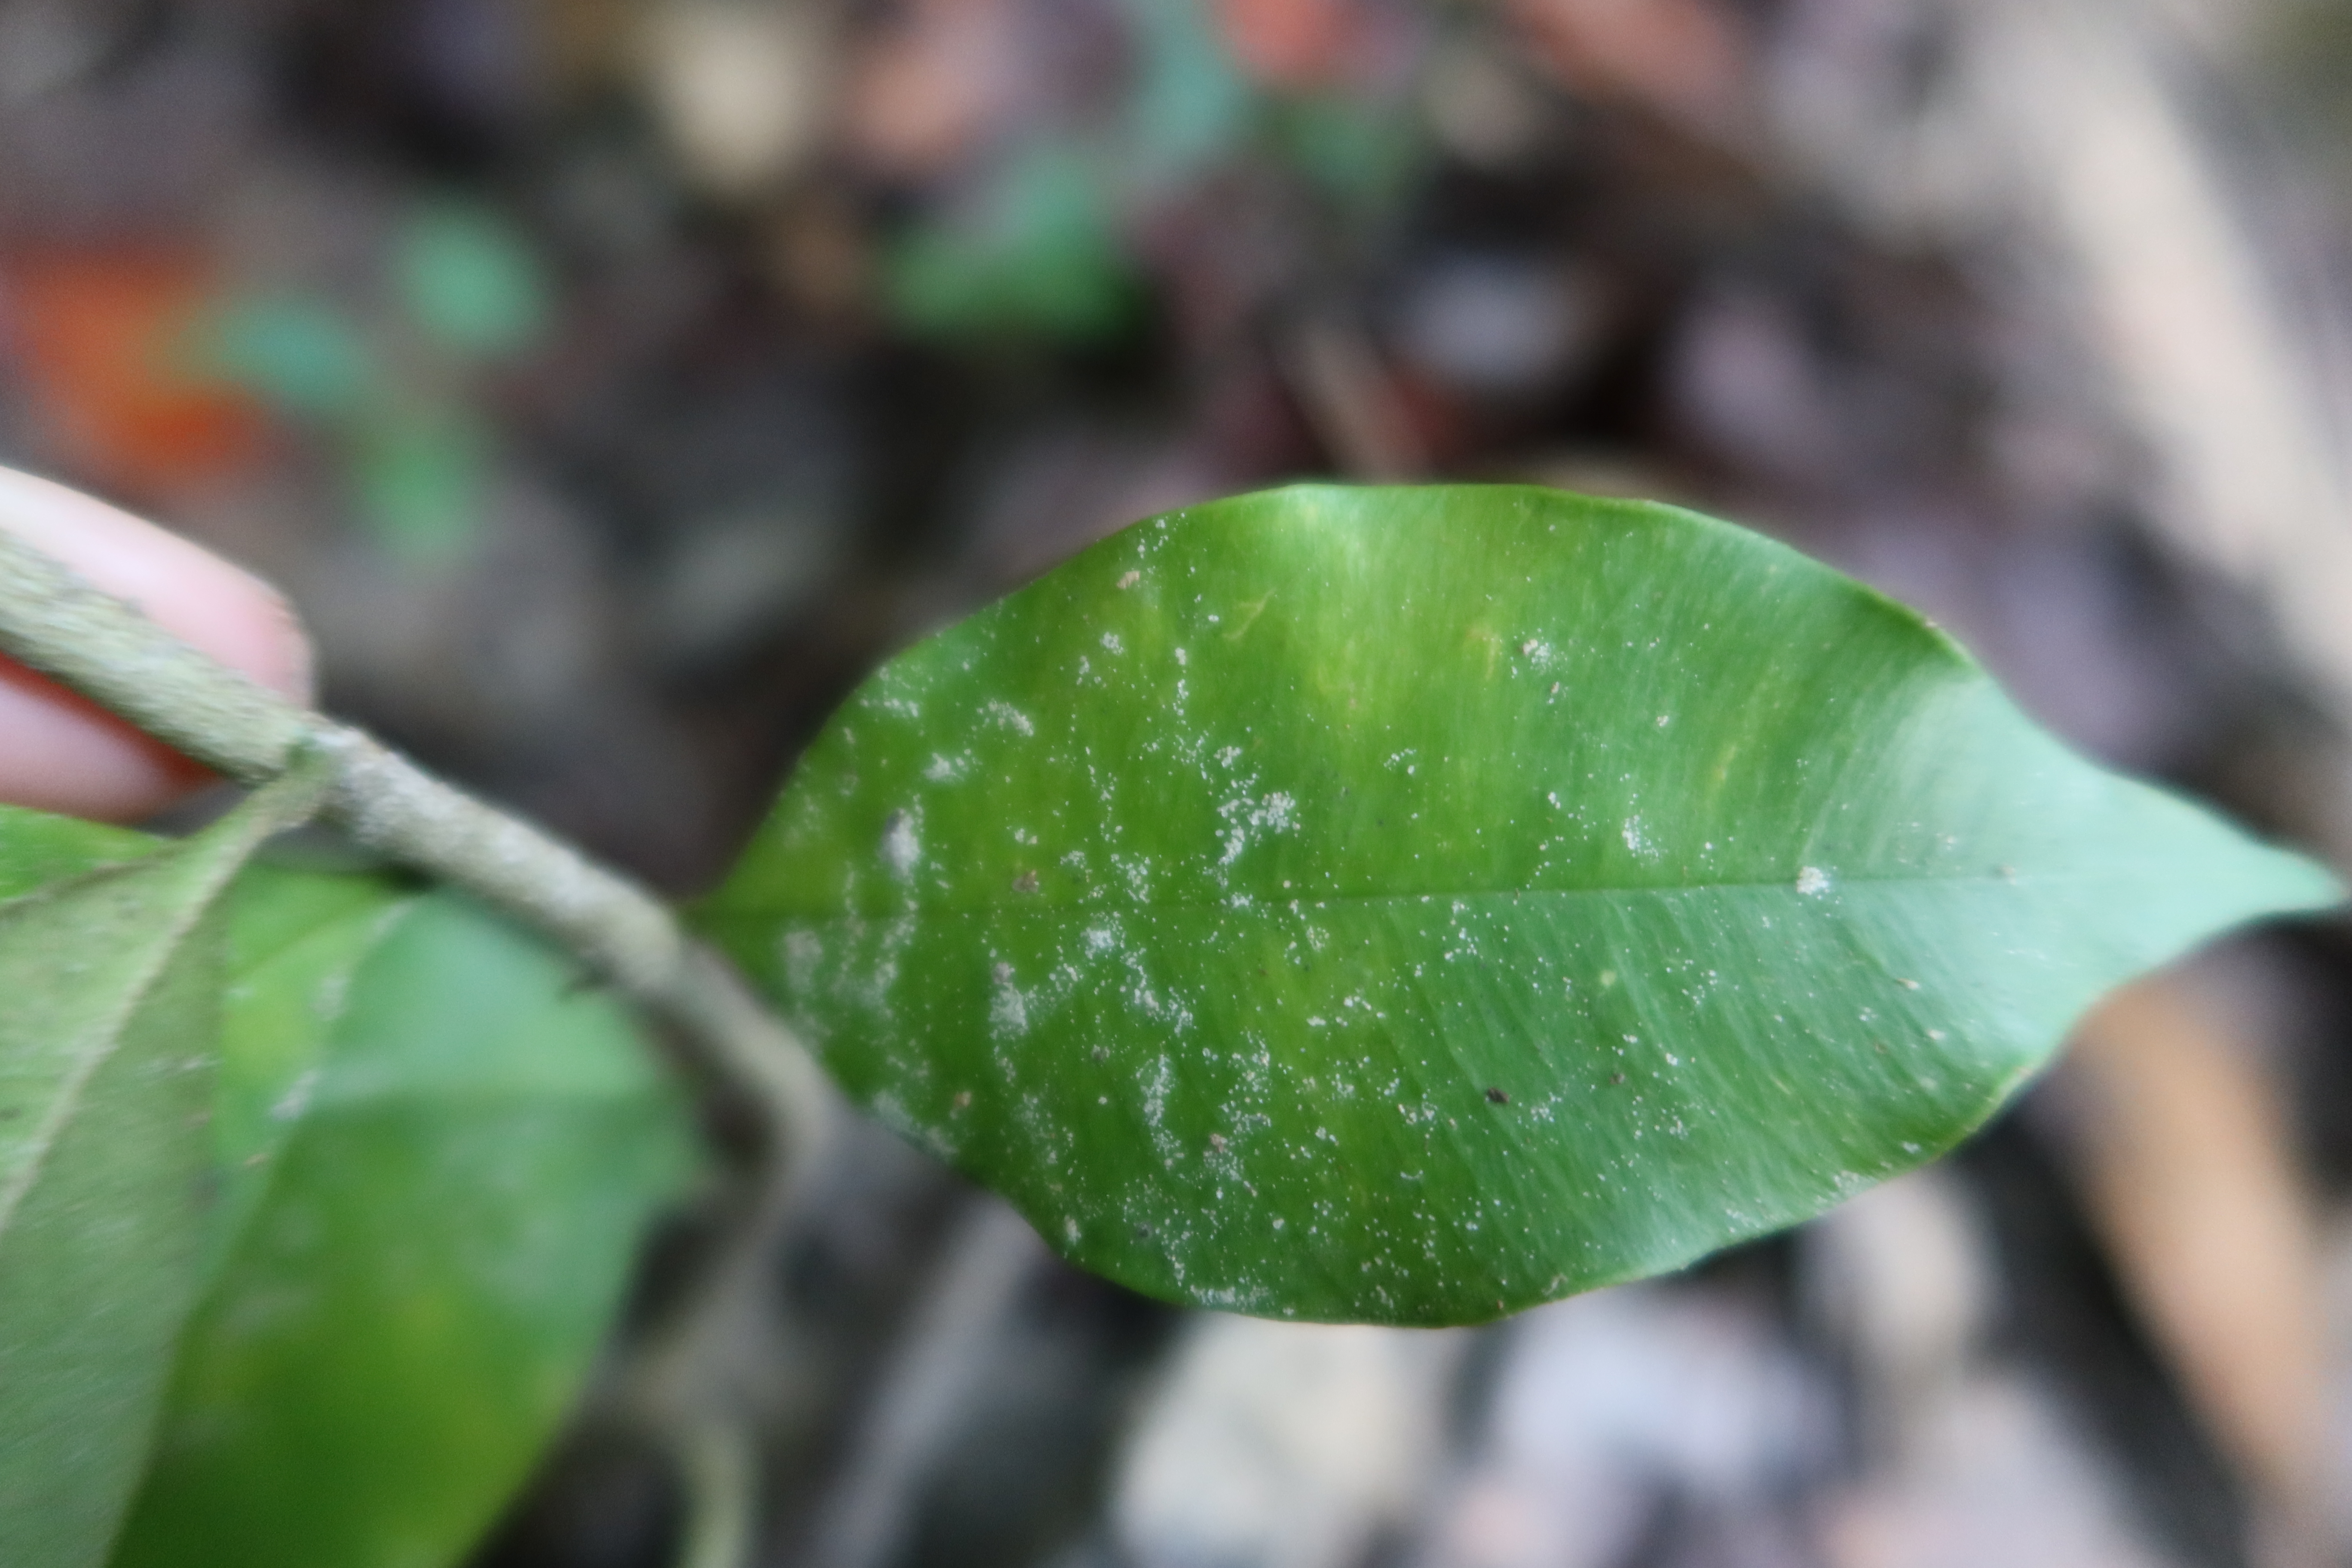
Label: Mealy bugs